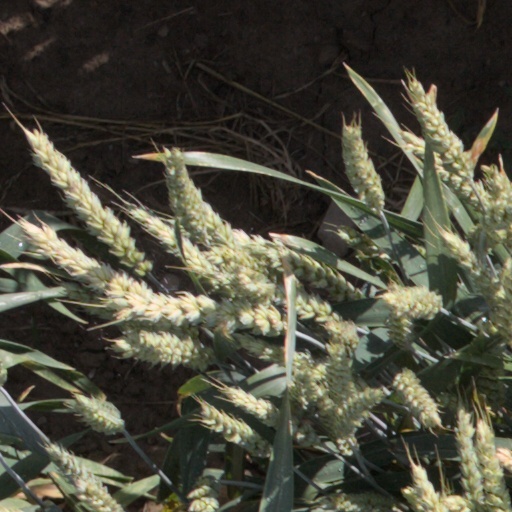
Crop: wheat